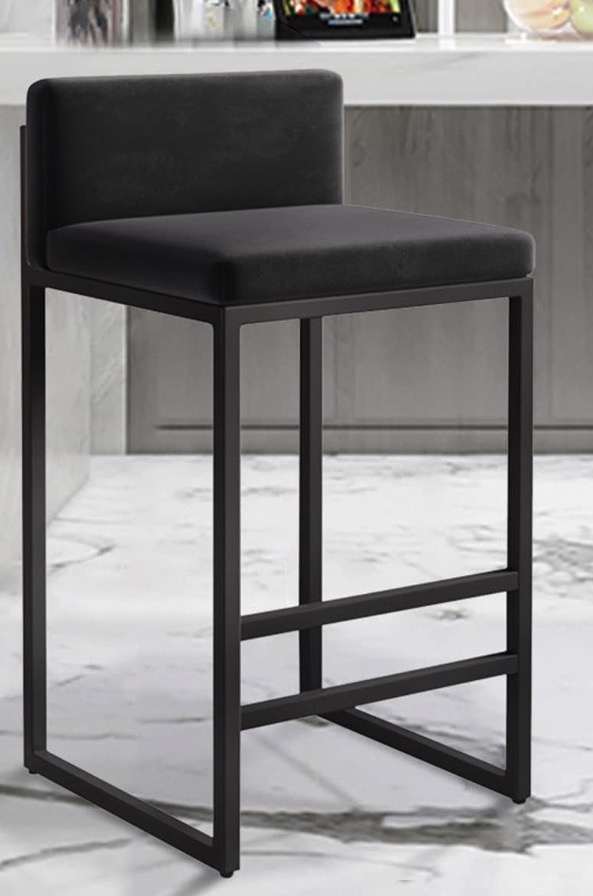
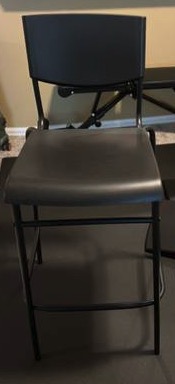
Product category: stool
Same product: no